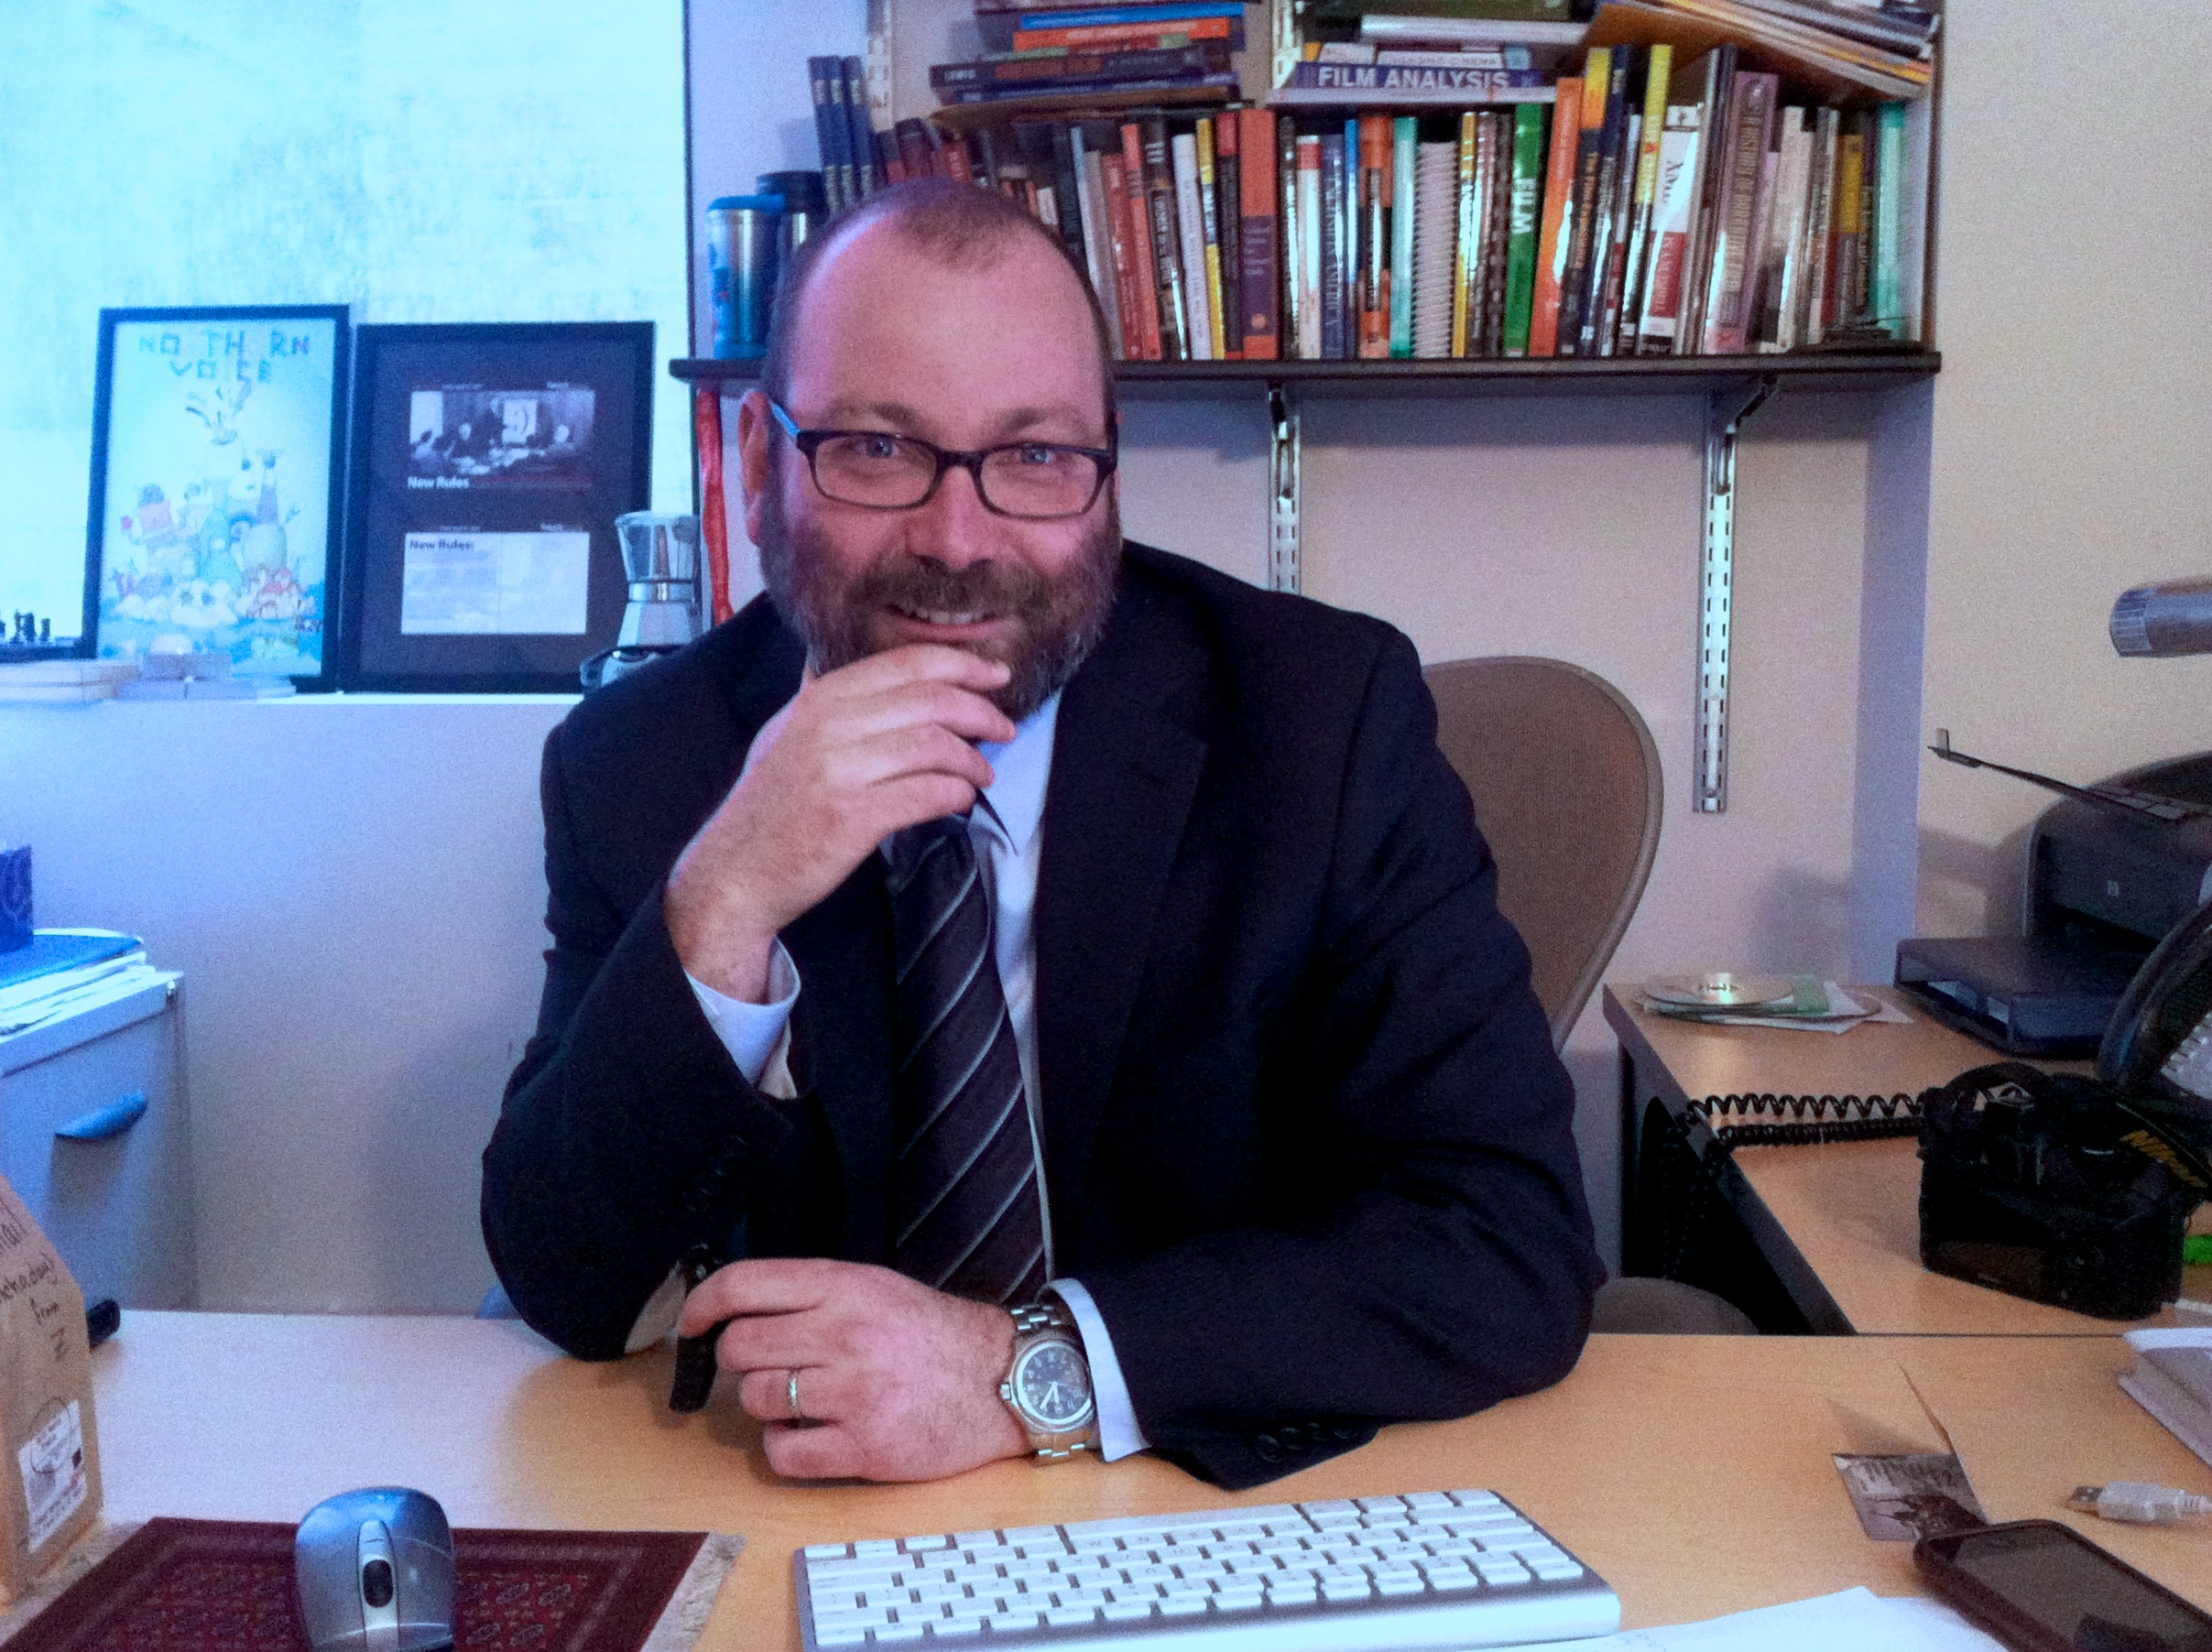
person, professional, profession, learning